Georges Vézina

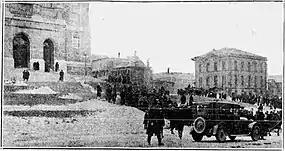
Vézina's funeral procession at the Saint-François-Xavier Cathedral in Chicoutimi in 1926.

Well liked in Montreal, Vézina was often seen as the best player on the ice for the Canadiens, and was respected by his teammates, who considered him the spiritual leader of the team. Referred to as "le Concombre de Chicoutimi" (the "Chicoutimi Cucumber") for his cool demeanour on the ice, he was also known as "l'Habitant silencieux" (the "silent Habitant", Habitant being a nickname for the Canadiens), a reference to his reserved personality. He often sat in a corner of the team's dressing room alone, smoking a pipe and reading the newspaper. When news of Vézina's death was announced, newspapers across Quebec paid tribute to the goalie with articles about his life and career. Hundreds of Catholic masses were held in honour of the devout Vézina, and more than 1,500 people filled the Chicoutimi cathedral for his funeral. He was buried in le Cimetière Saint-Francois Xavier in Chicoutimi.